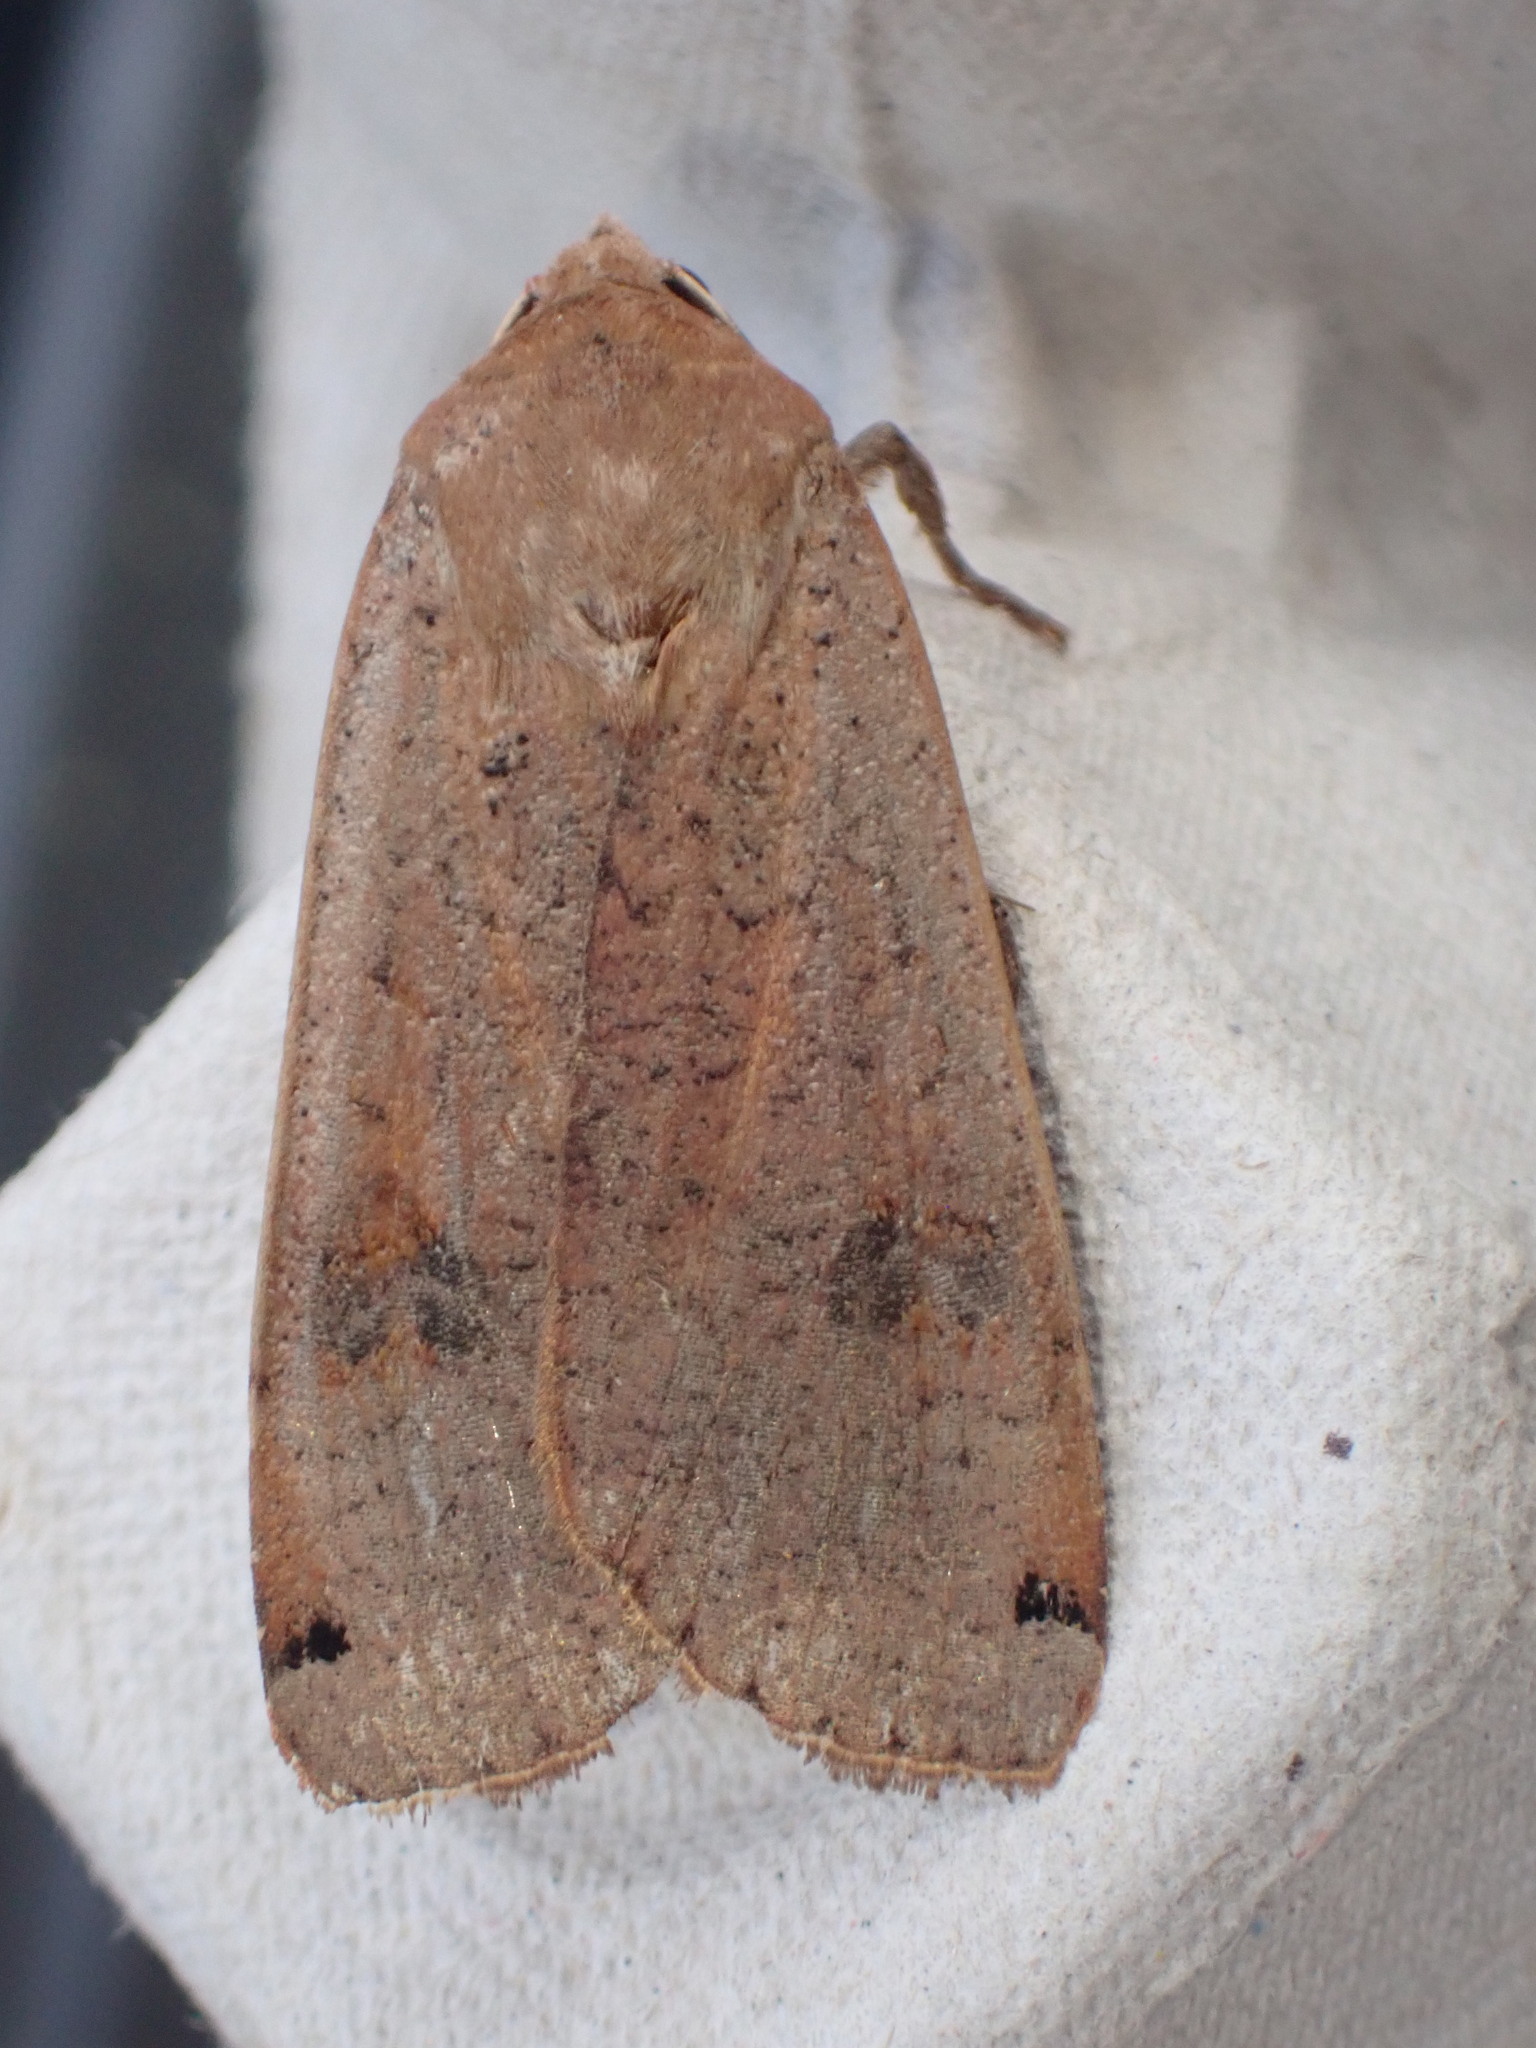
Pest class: cutworms